Tamar of Georgia

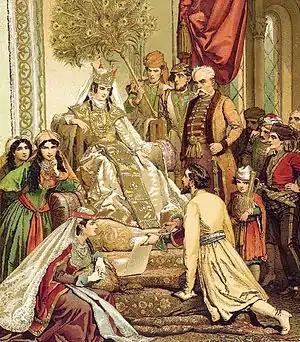
"Shota Rustaveli presents his poem to Queen Tamar", a painting by the Hungarian artist Mihály Zichy (1880s).

The queen never achieved autocratic powers and the noble council continued to function. However, Tamar's own prestige and the expansion of "patronq'moba" – a Georgian version of feudalism – kept the more powerful dynastic princes from fragmenting the kingdom. This period marked the apex of Georgian feudalism. Attempts at transplanting feudal practices in the areas where they had previously been almost unknown did not pass without resistance. There was a revolt among the mountainers of Pkhovi and Dido on Georgia's northeastern frontier in 1212, which was put down by Ivane Mkhargrzeli after three months of heavy fighting.